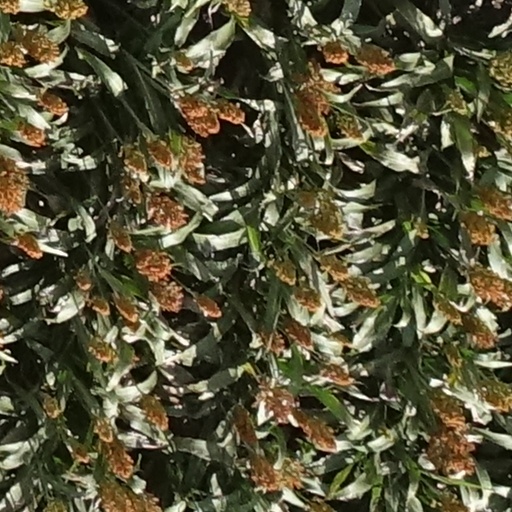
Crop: sorghum